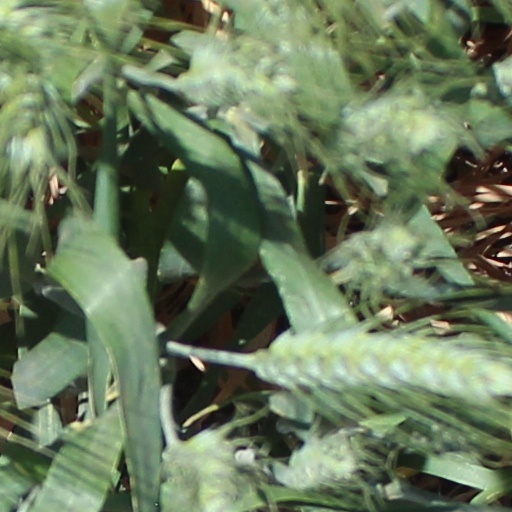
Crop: wheat